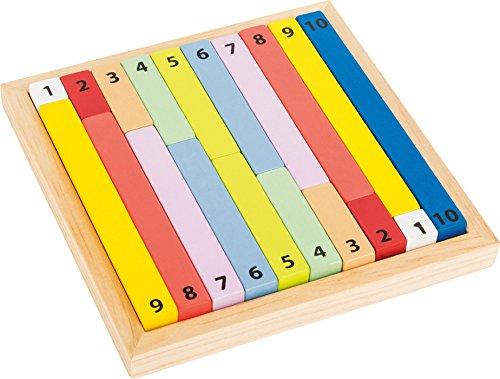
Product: Small Foot Wooden Toys Counting Sticks Math Aid Educate Educational Toy Designed for Children Ages 4+
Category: Toys & Games | Learning & Education | Counting & Math Toys
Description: This is a counting stick addition and subtraction learning game from Small Foot Wooden Toys.
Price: $8.99
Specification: ProductDimensions:6.7x6.7x10.6inches|ItemWeight:12.6ounces|ShippingWeight:13.1ounces(Viewshippingratesandpolicies)|ASIN:B07DQSBGRN|Itemmodelnumber:11167|Manufacturerrecommendedage:4yearsandup